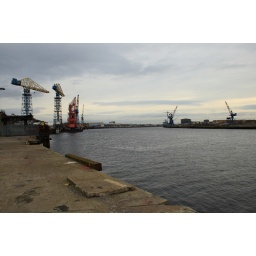
Looking down river from the Neptune ship yard at Wallsend Newcastle upon Tyne.